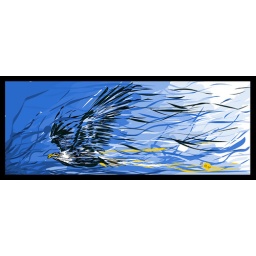
eagle flying in the sky painting beo nguyen